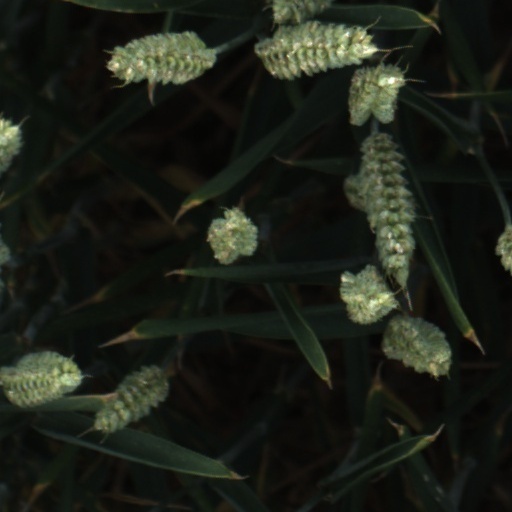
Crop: wheat